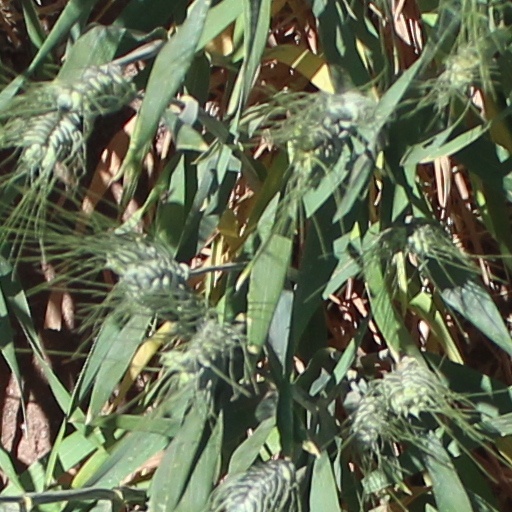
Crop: wheat